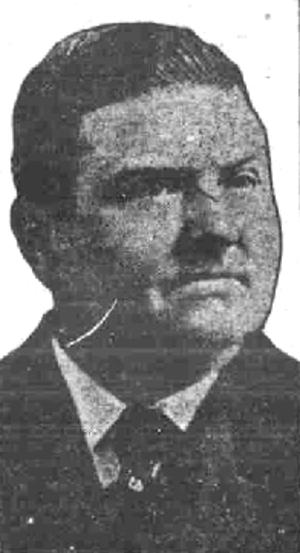
Les représentants du Nouveau-Mexique sont les membres de la Chambre des représentants des États-Unis élus pour l'État du Nouveau-Mexique.